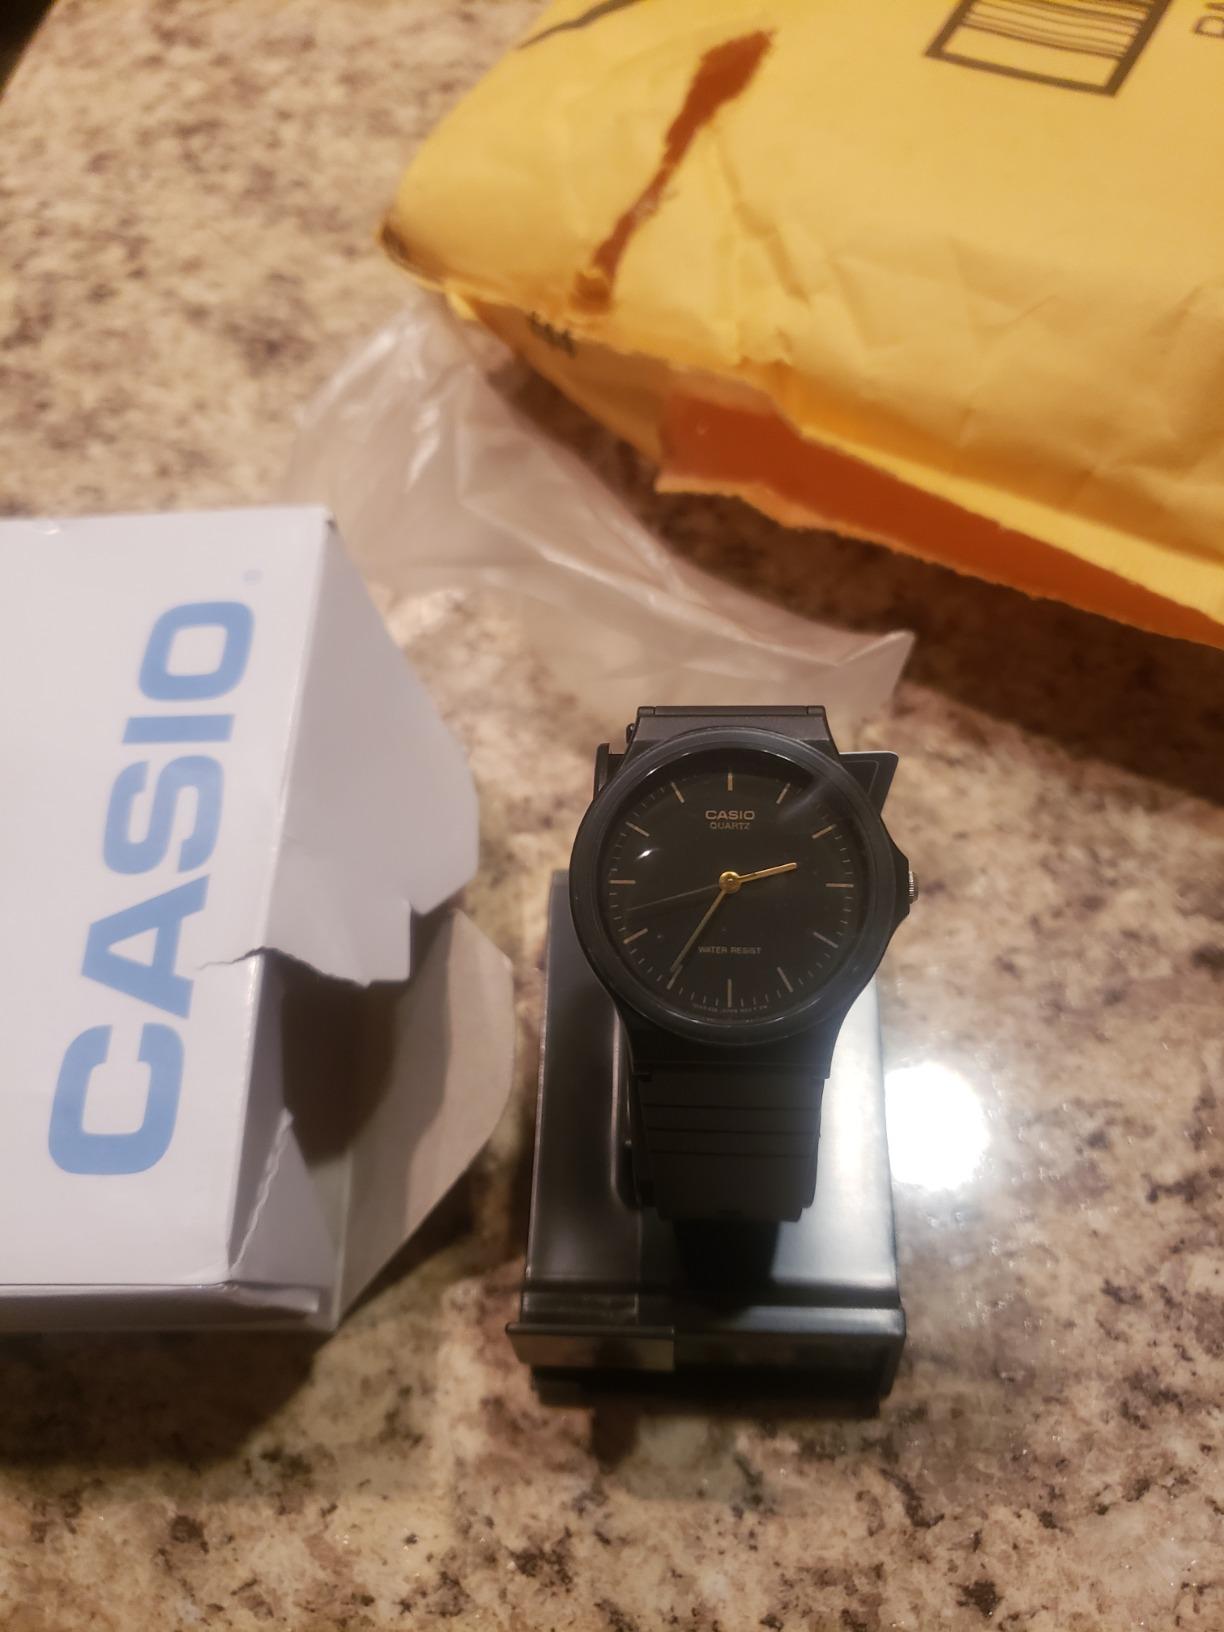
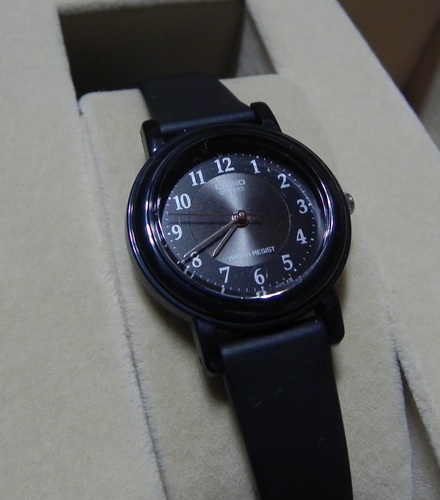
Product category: accessories_watch
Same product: no